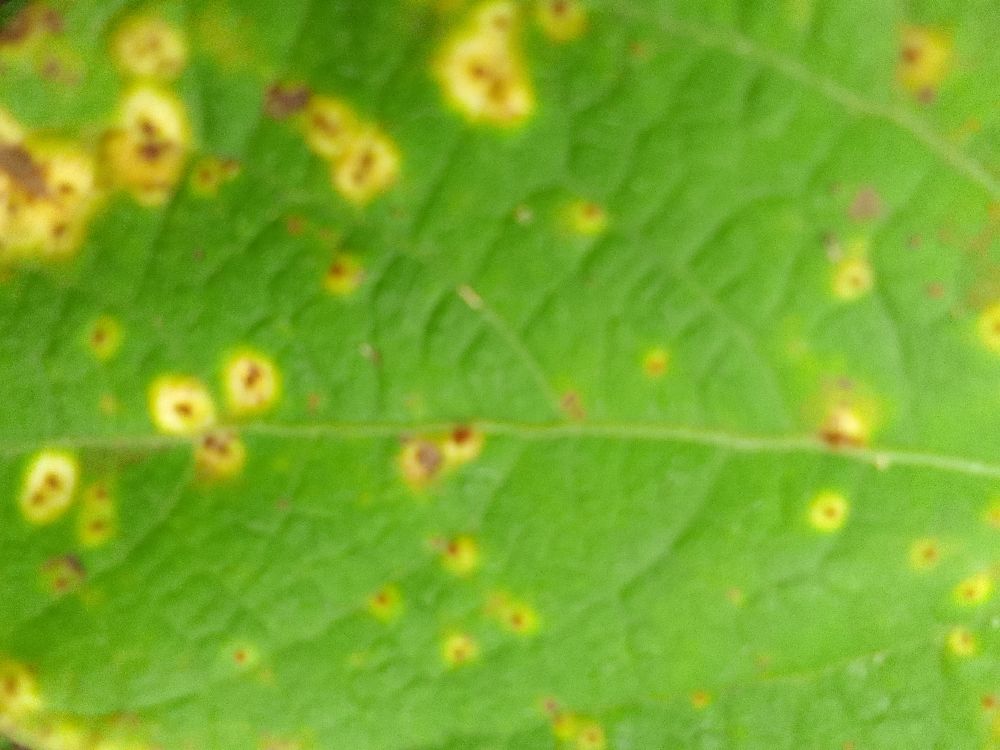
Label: rust